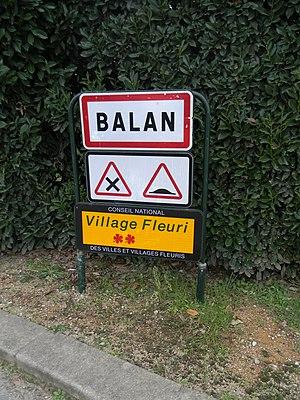
Entrée de la commune de Balan, dans l'Ain, avec deux trèfles décernés par le conseil national des villes et villages fleuris.
Balan est une commune française située dans le département de l'Ain en région Auvergne-Rhône-Alpes.